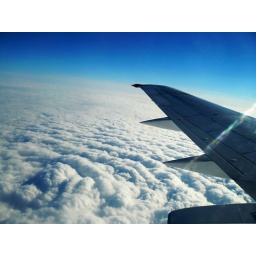
Up above the clouds, it is always a blue sky